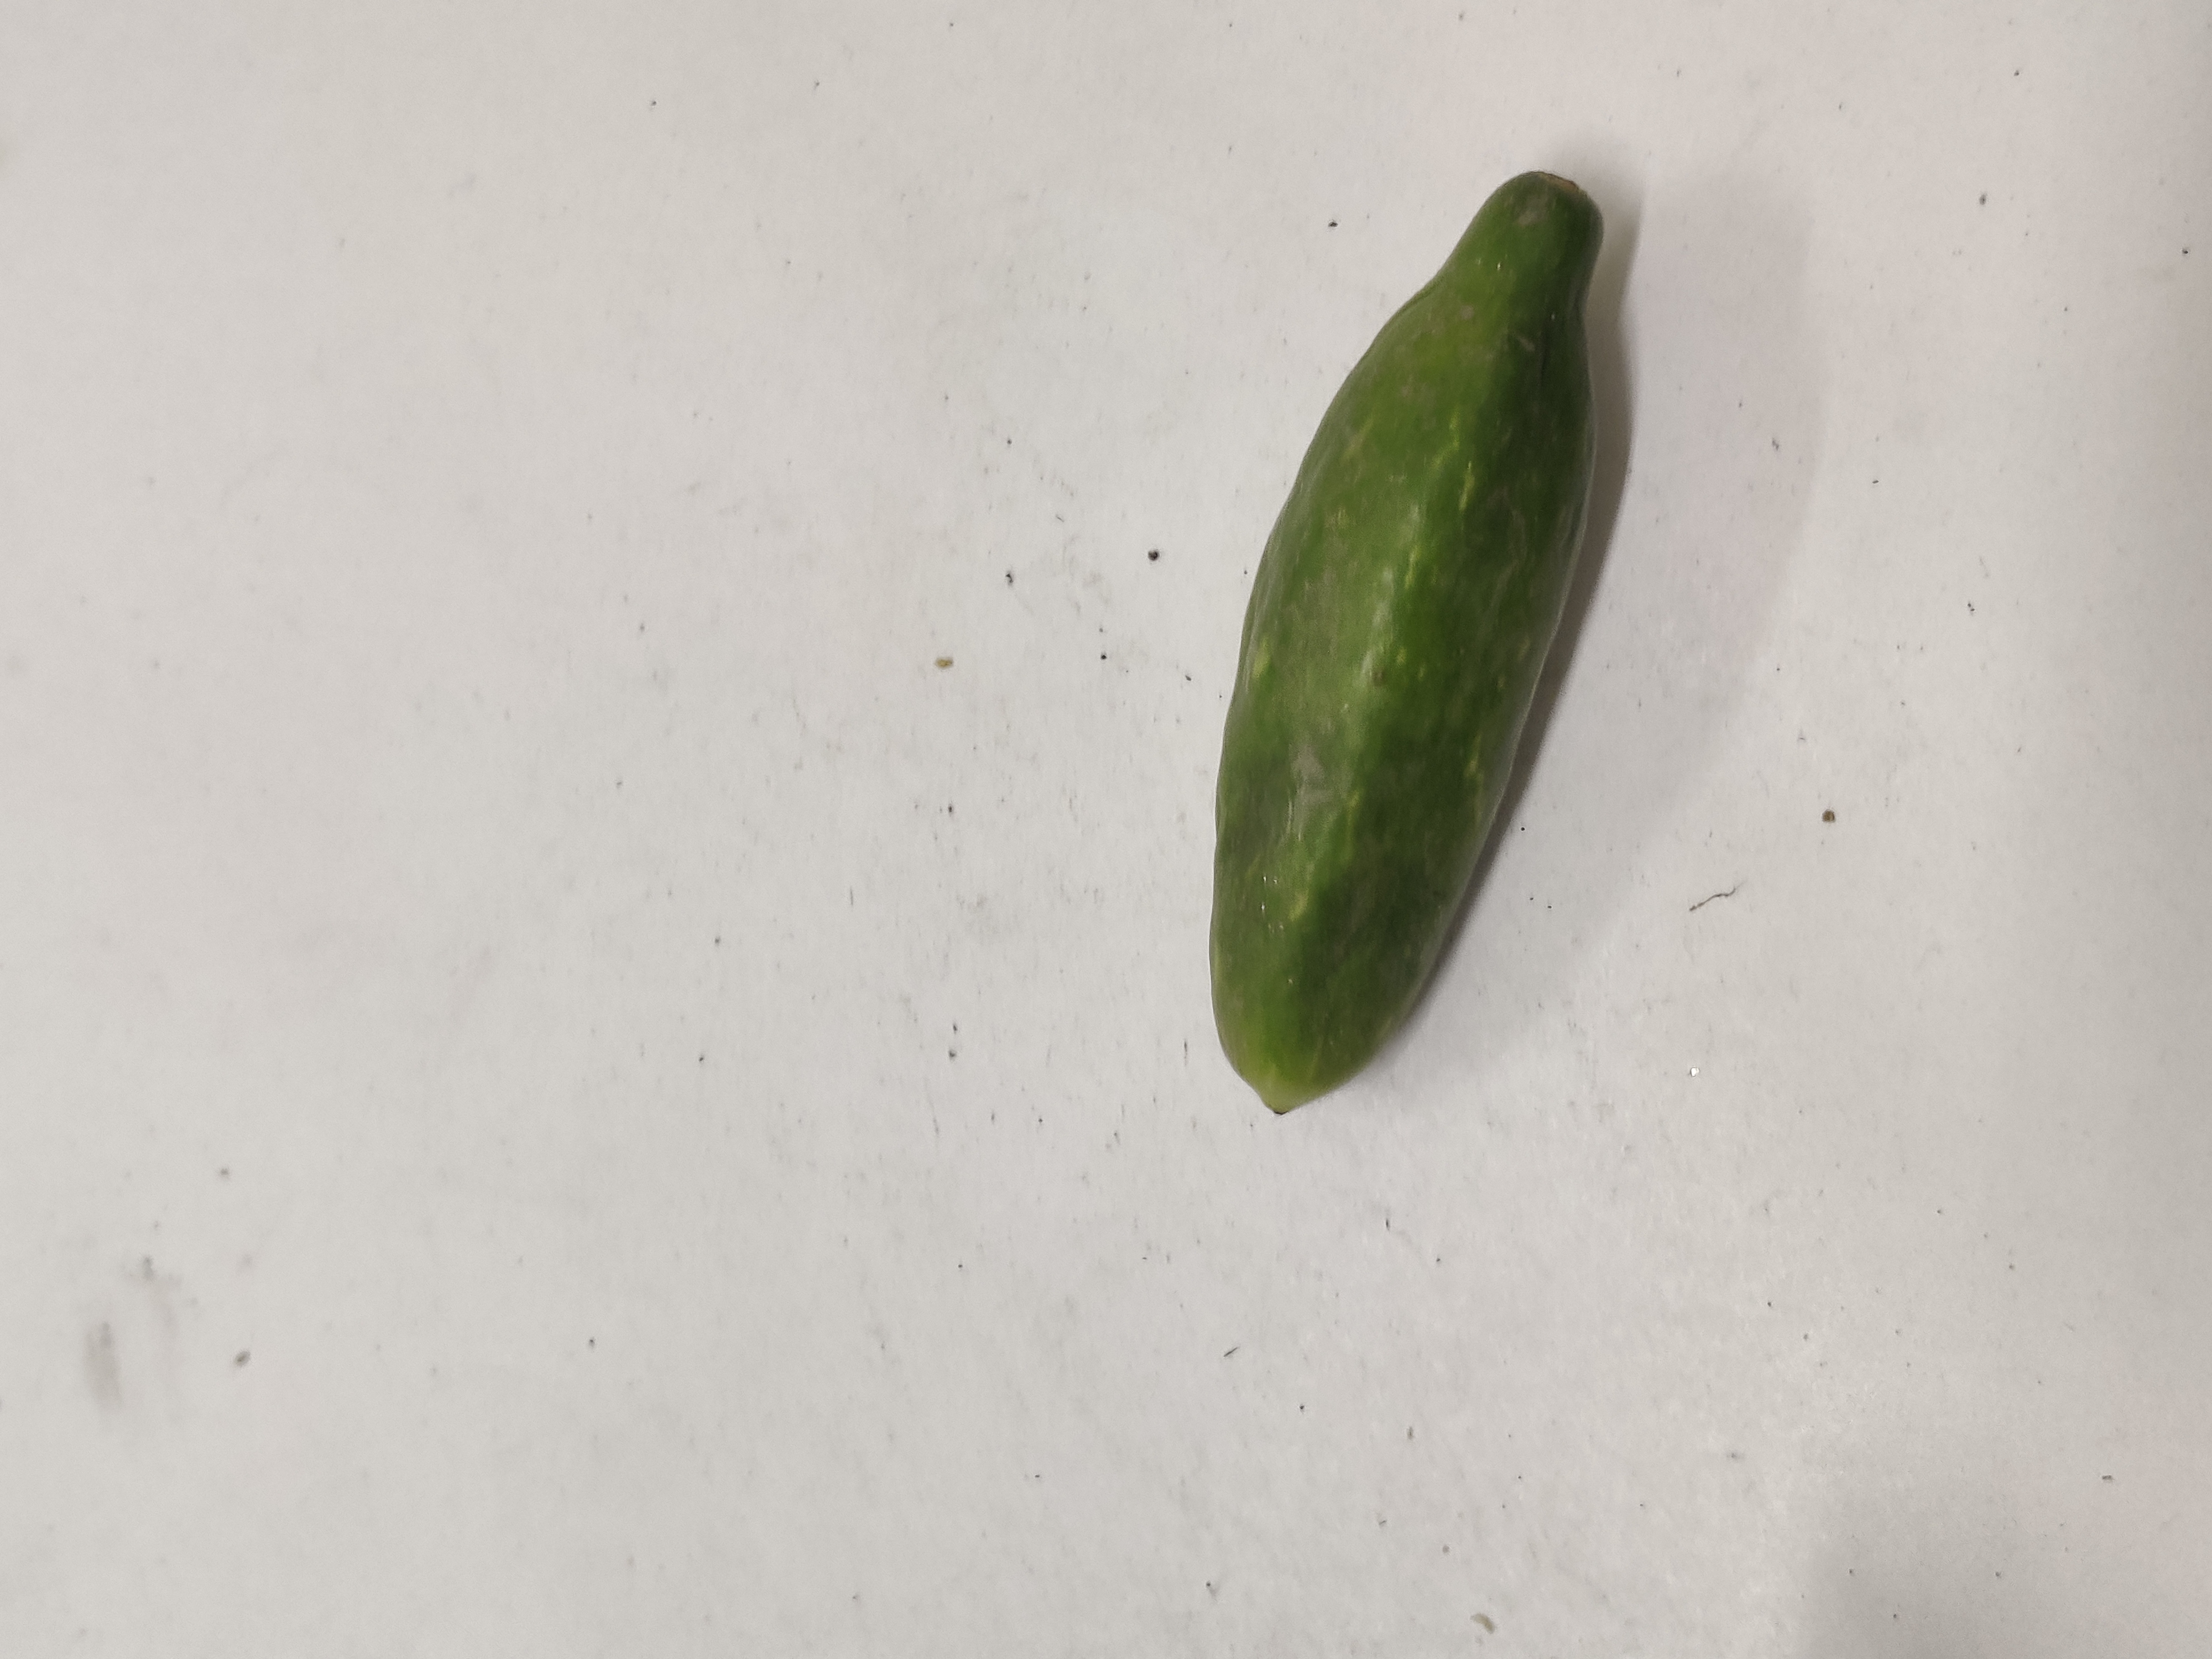
Crop: Ivy Gourd
Condition: Severely Damaged